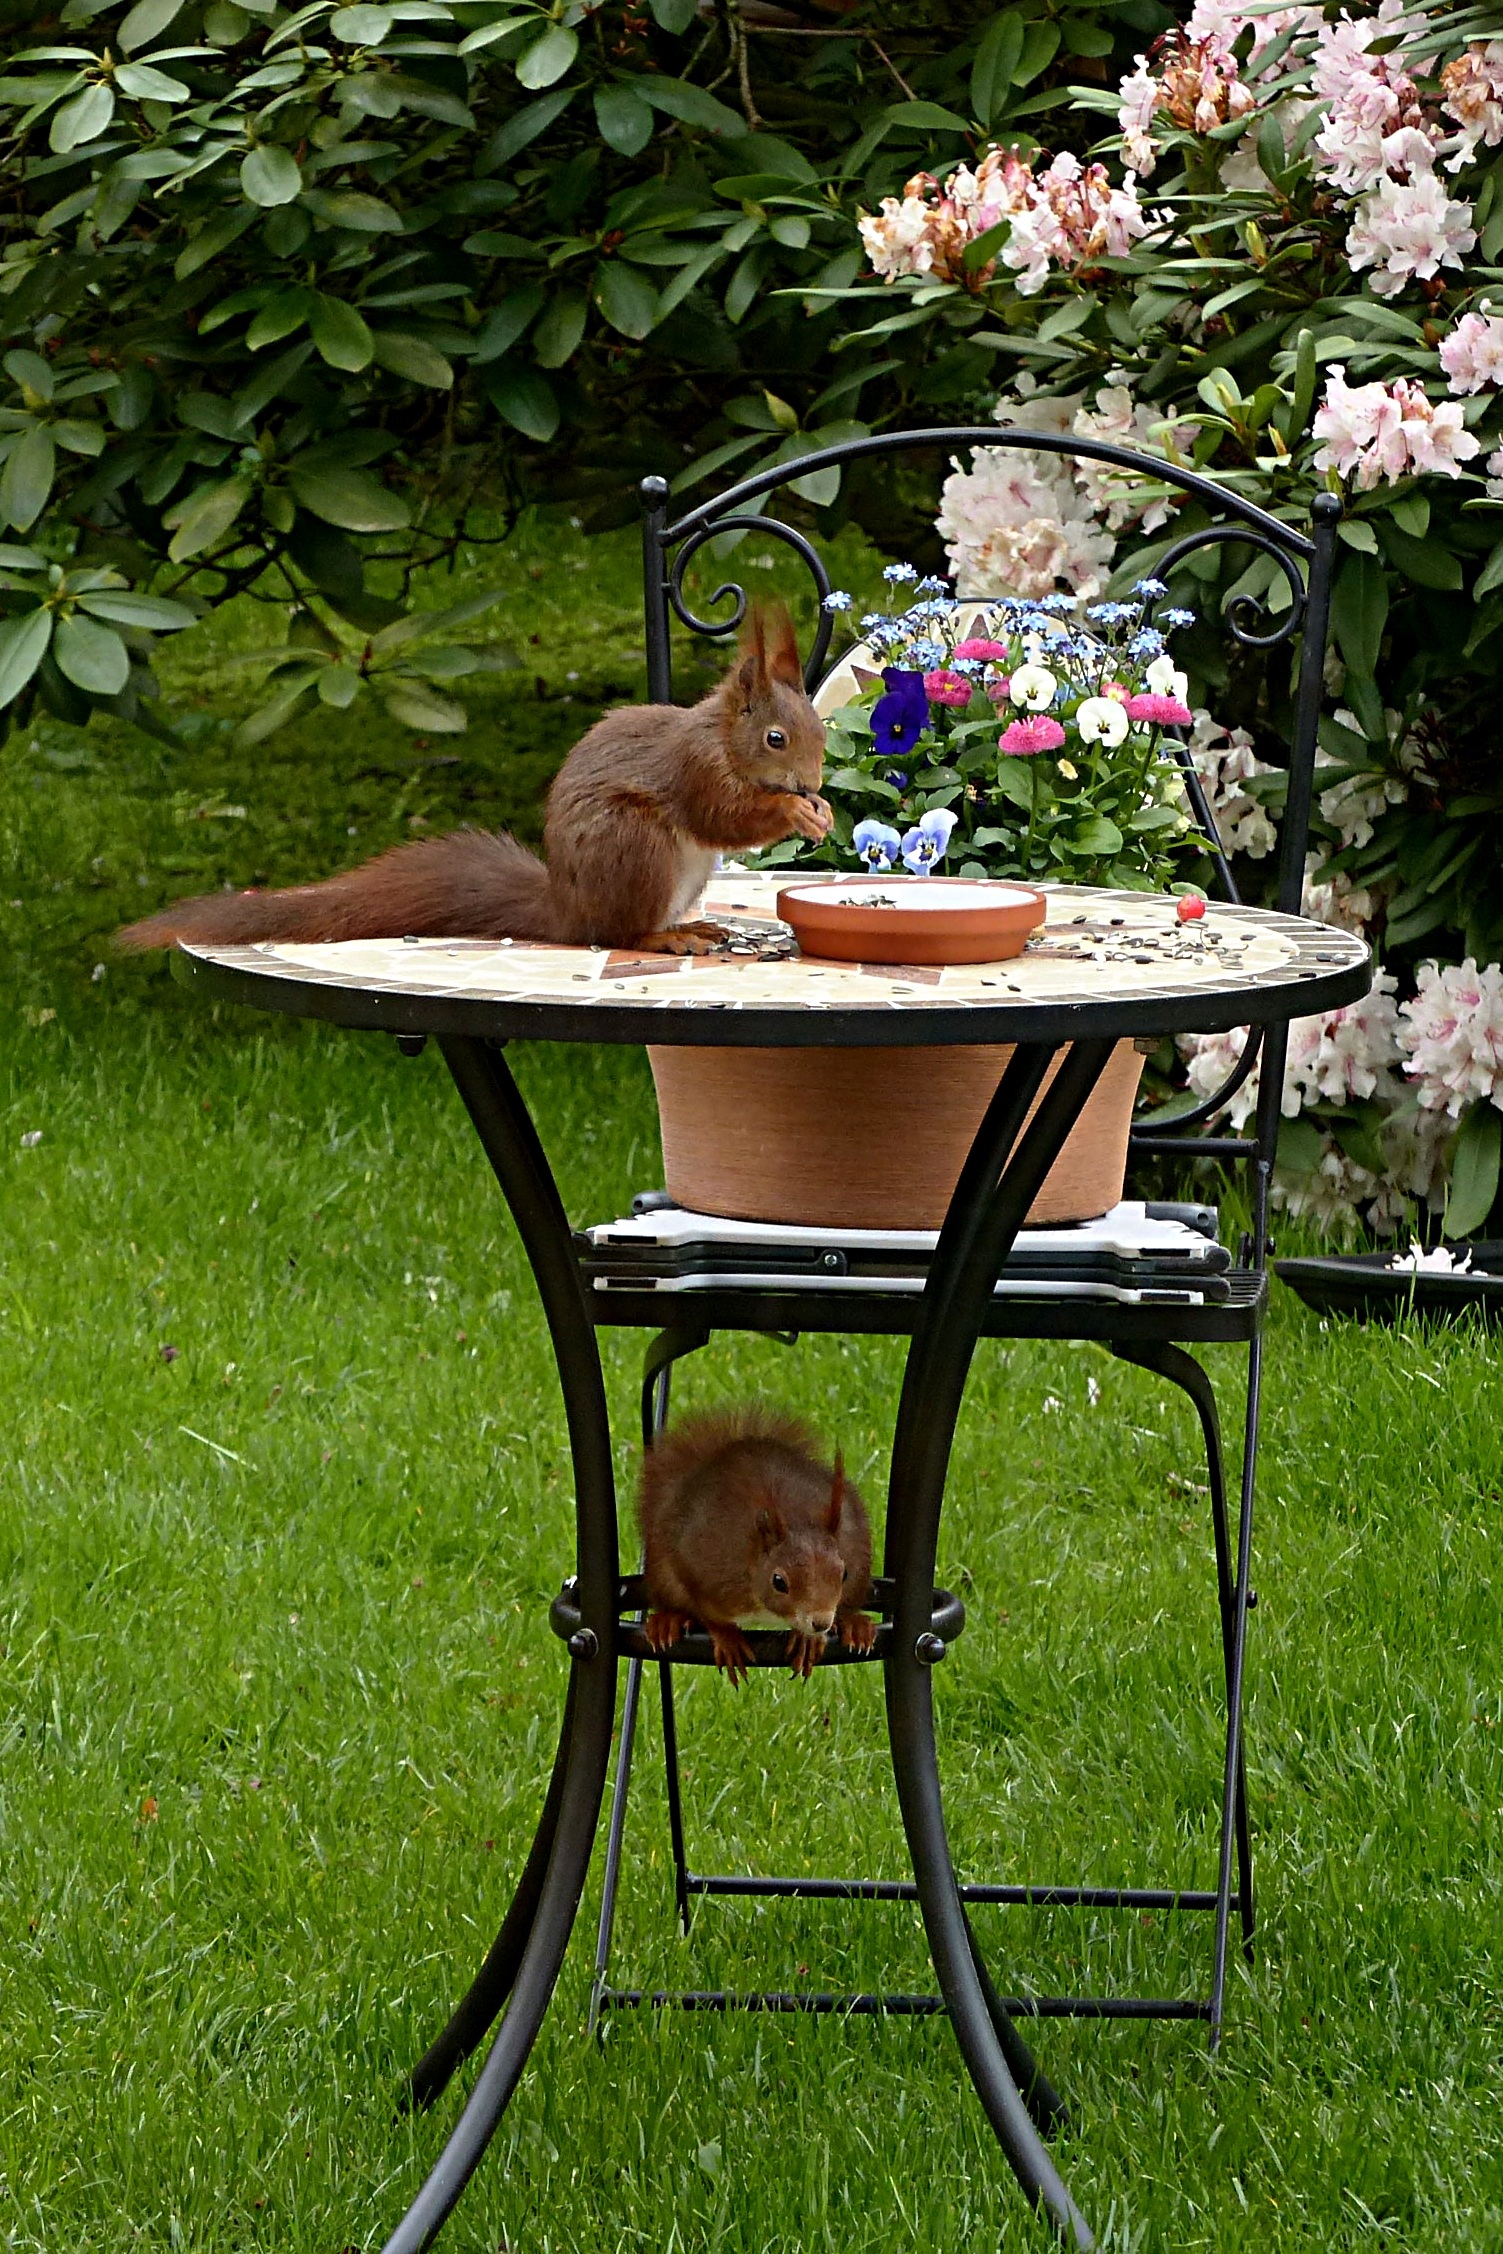
table, lawn, flower, animal, backyard, couple, squirrel, furniture, garden, rodent, yard, foraging, sciurus vulgaris major